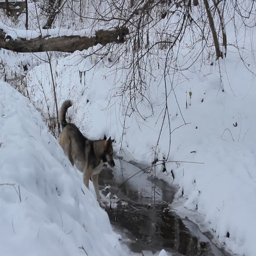
a dog running on the steep bank of a creek and try to cross it